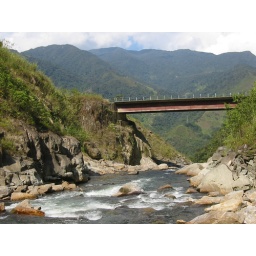
A relatively modern steel bridge over an energetic mountain river in southern Ecuador.